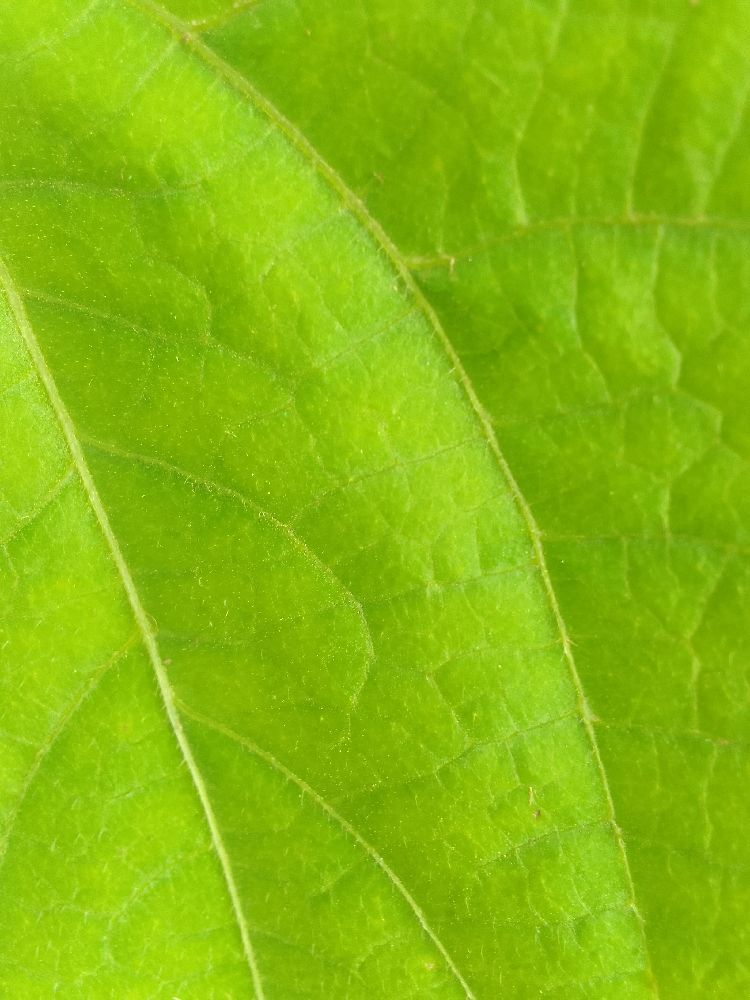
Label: healthy